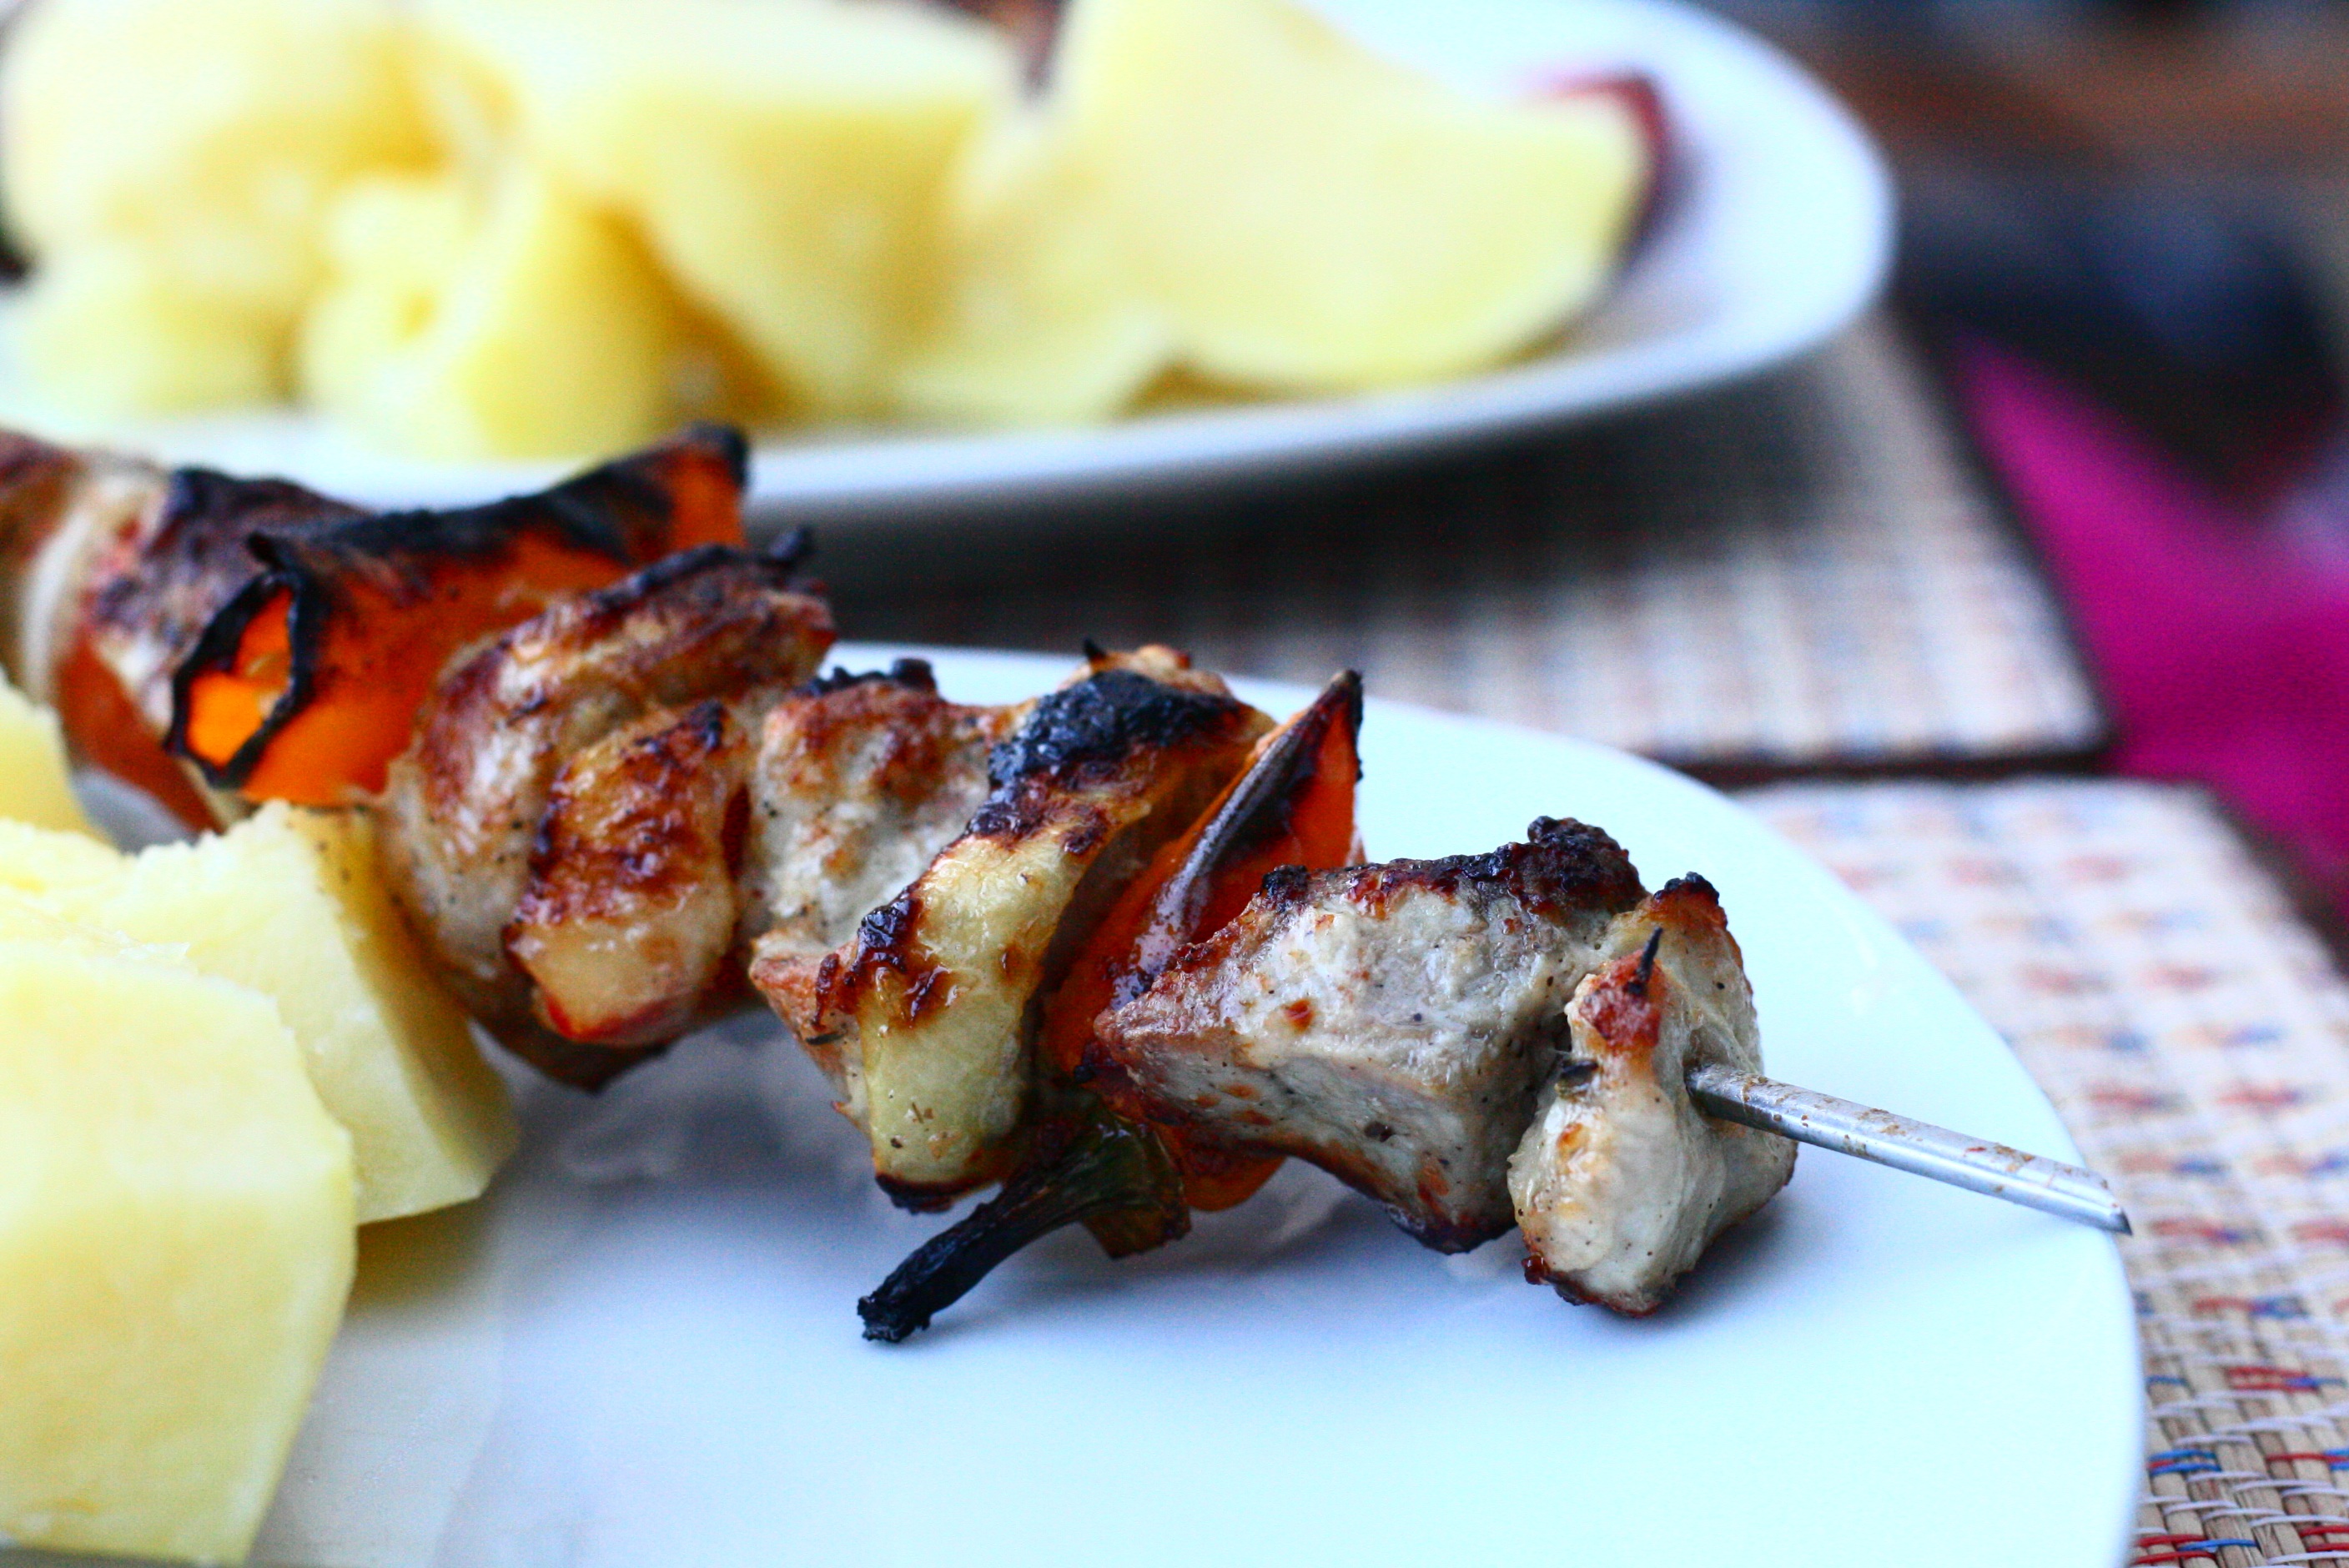
dish, meal, food, produce, bbq, breakfast, meat, cuisine, grill, skewer, kebab, souvlaki, shish kebab, grilled food, brochette